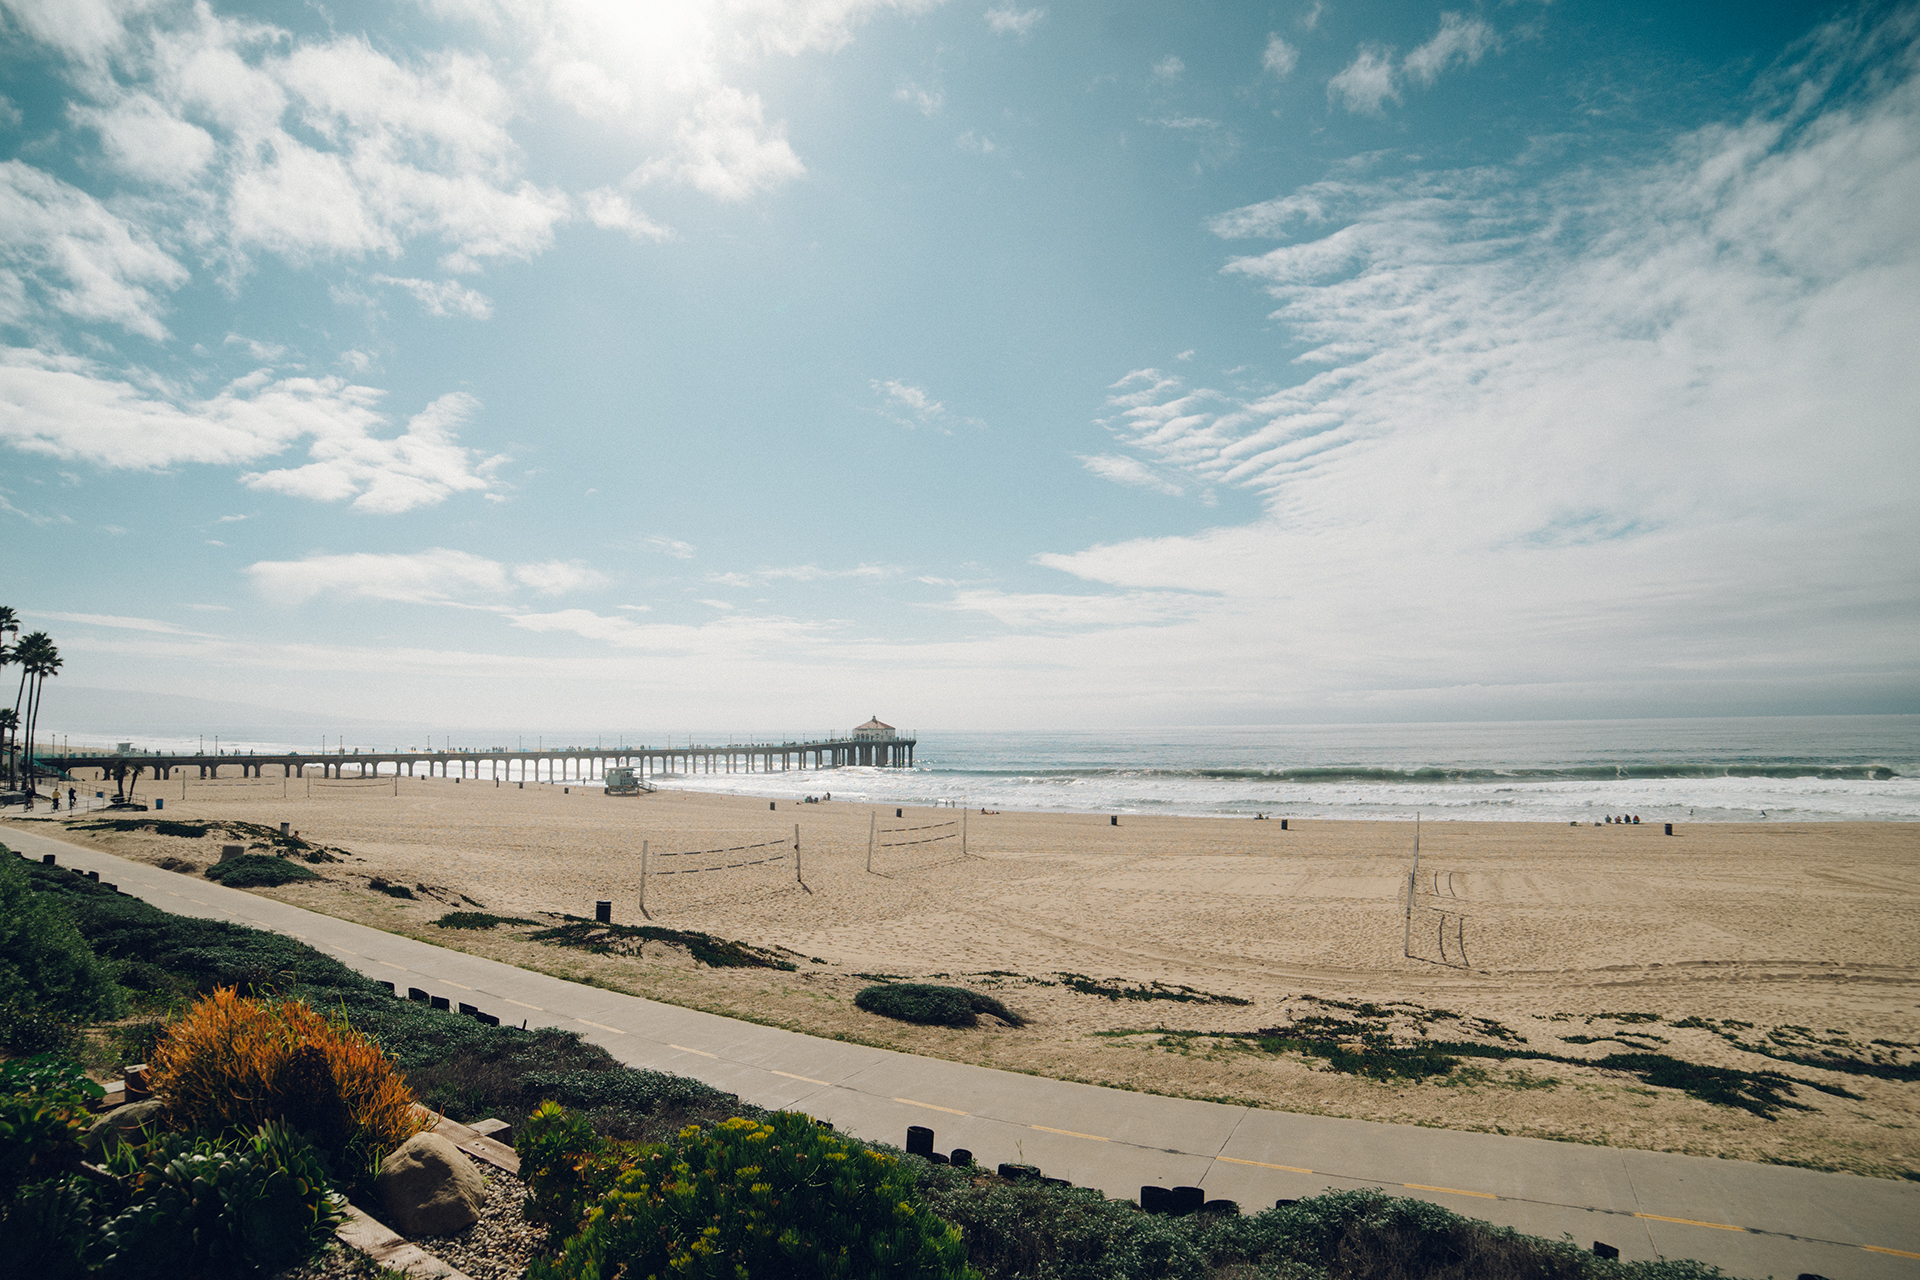
beach, landscape, sea, coast, sand, ocean, horizon, cloud, sky, shore, wave, vacation, bay, body of water, habitat, cape, natural environment, landing stage